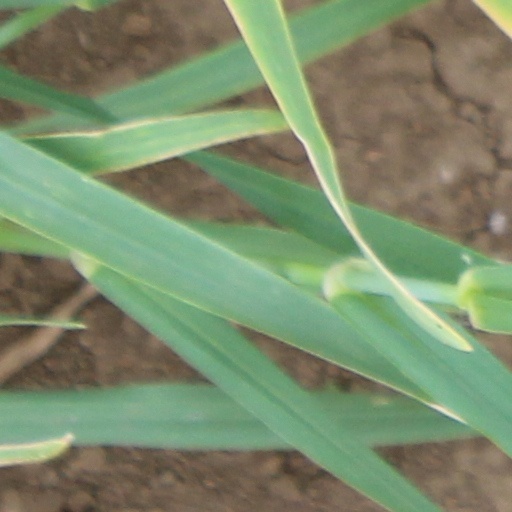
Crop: wheat